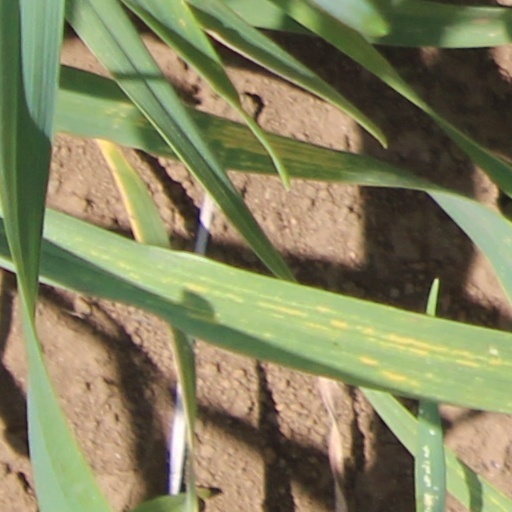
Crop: wheat